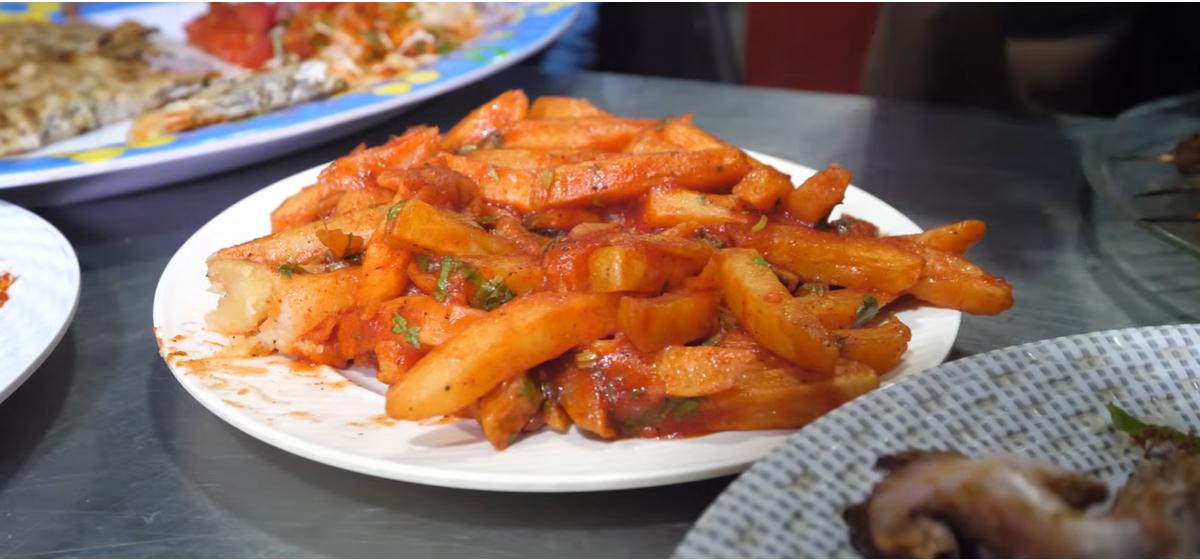
Kuna vyakula vimeweza kuandaliwa vitamu kwa sahani tatu. Kuna chipsi, mchele, nyama, viazi. Kando yake tunaona nguo iliyoko ya [cs] red[cs] . Pia kuna mtu ameweza kuketi hapo.